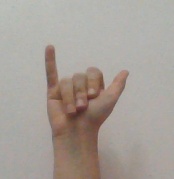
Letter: ya